Lakeside Nature Reserve

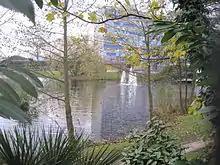

Lakeside Nature Reserve is a small Site of Local Importance for Nature Conservation in Church End, Finchley in the London Borough of Barnet.